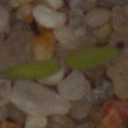
Label: fat_hen